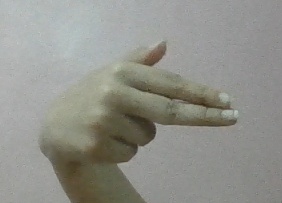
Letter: ghain